Polina Kuznetsova

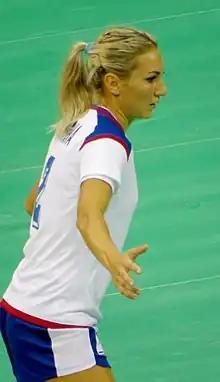
Kuznetsova at the 2016 Summer Olympics

Polina Viktorovna Kuznetsova (née Vyakhireva; born 10 June 1987) is a Russian handball player for Rostov-Don and formerly the Russian national team.